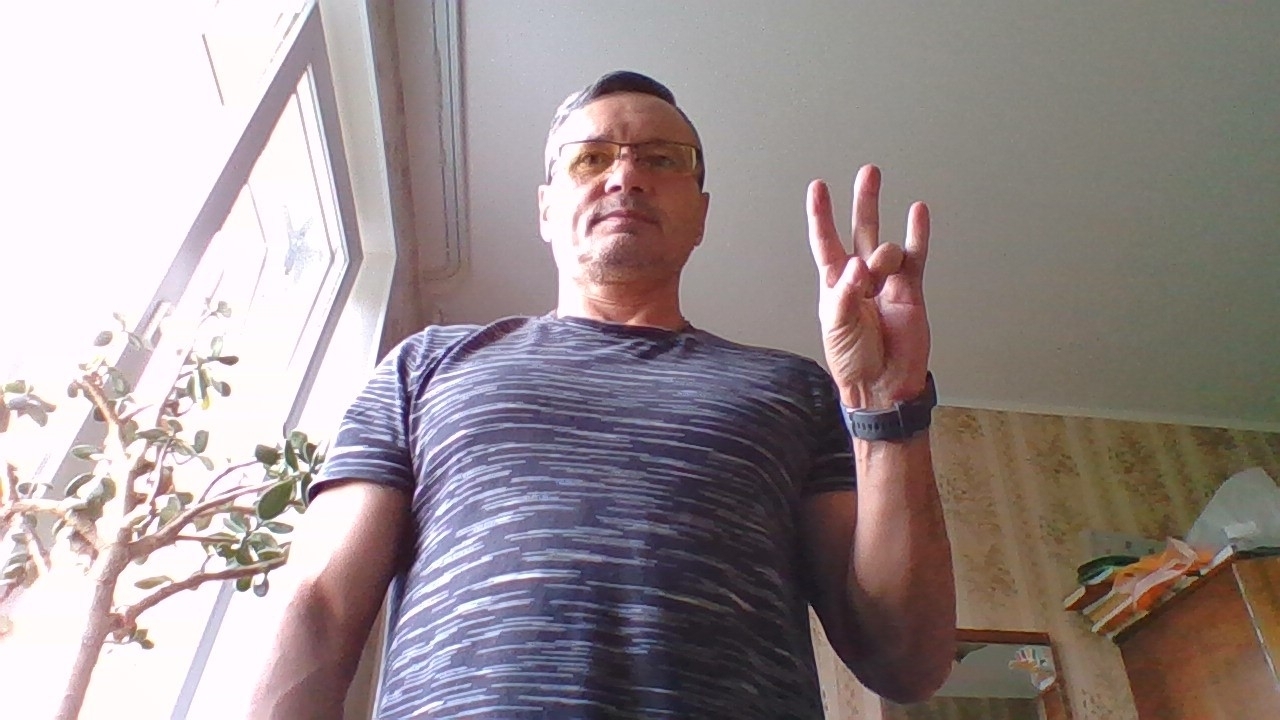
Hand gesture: three3